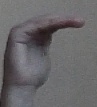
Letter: haa